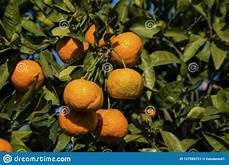
Label: mandarine